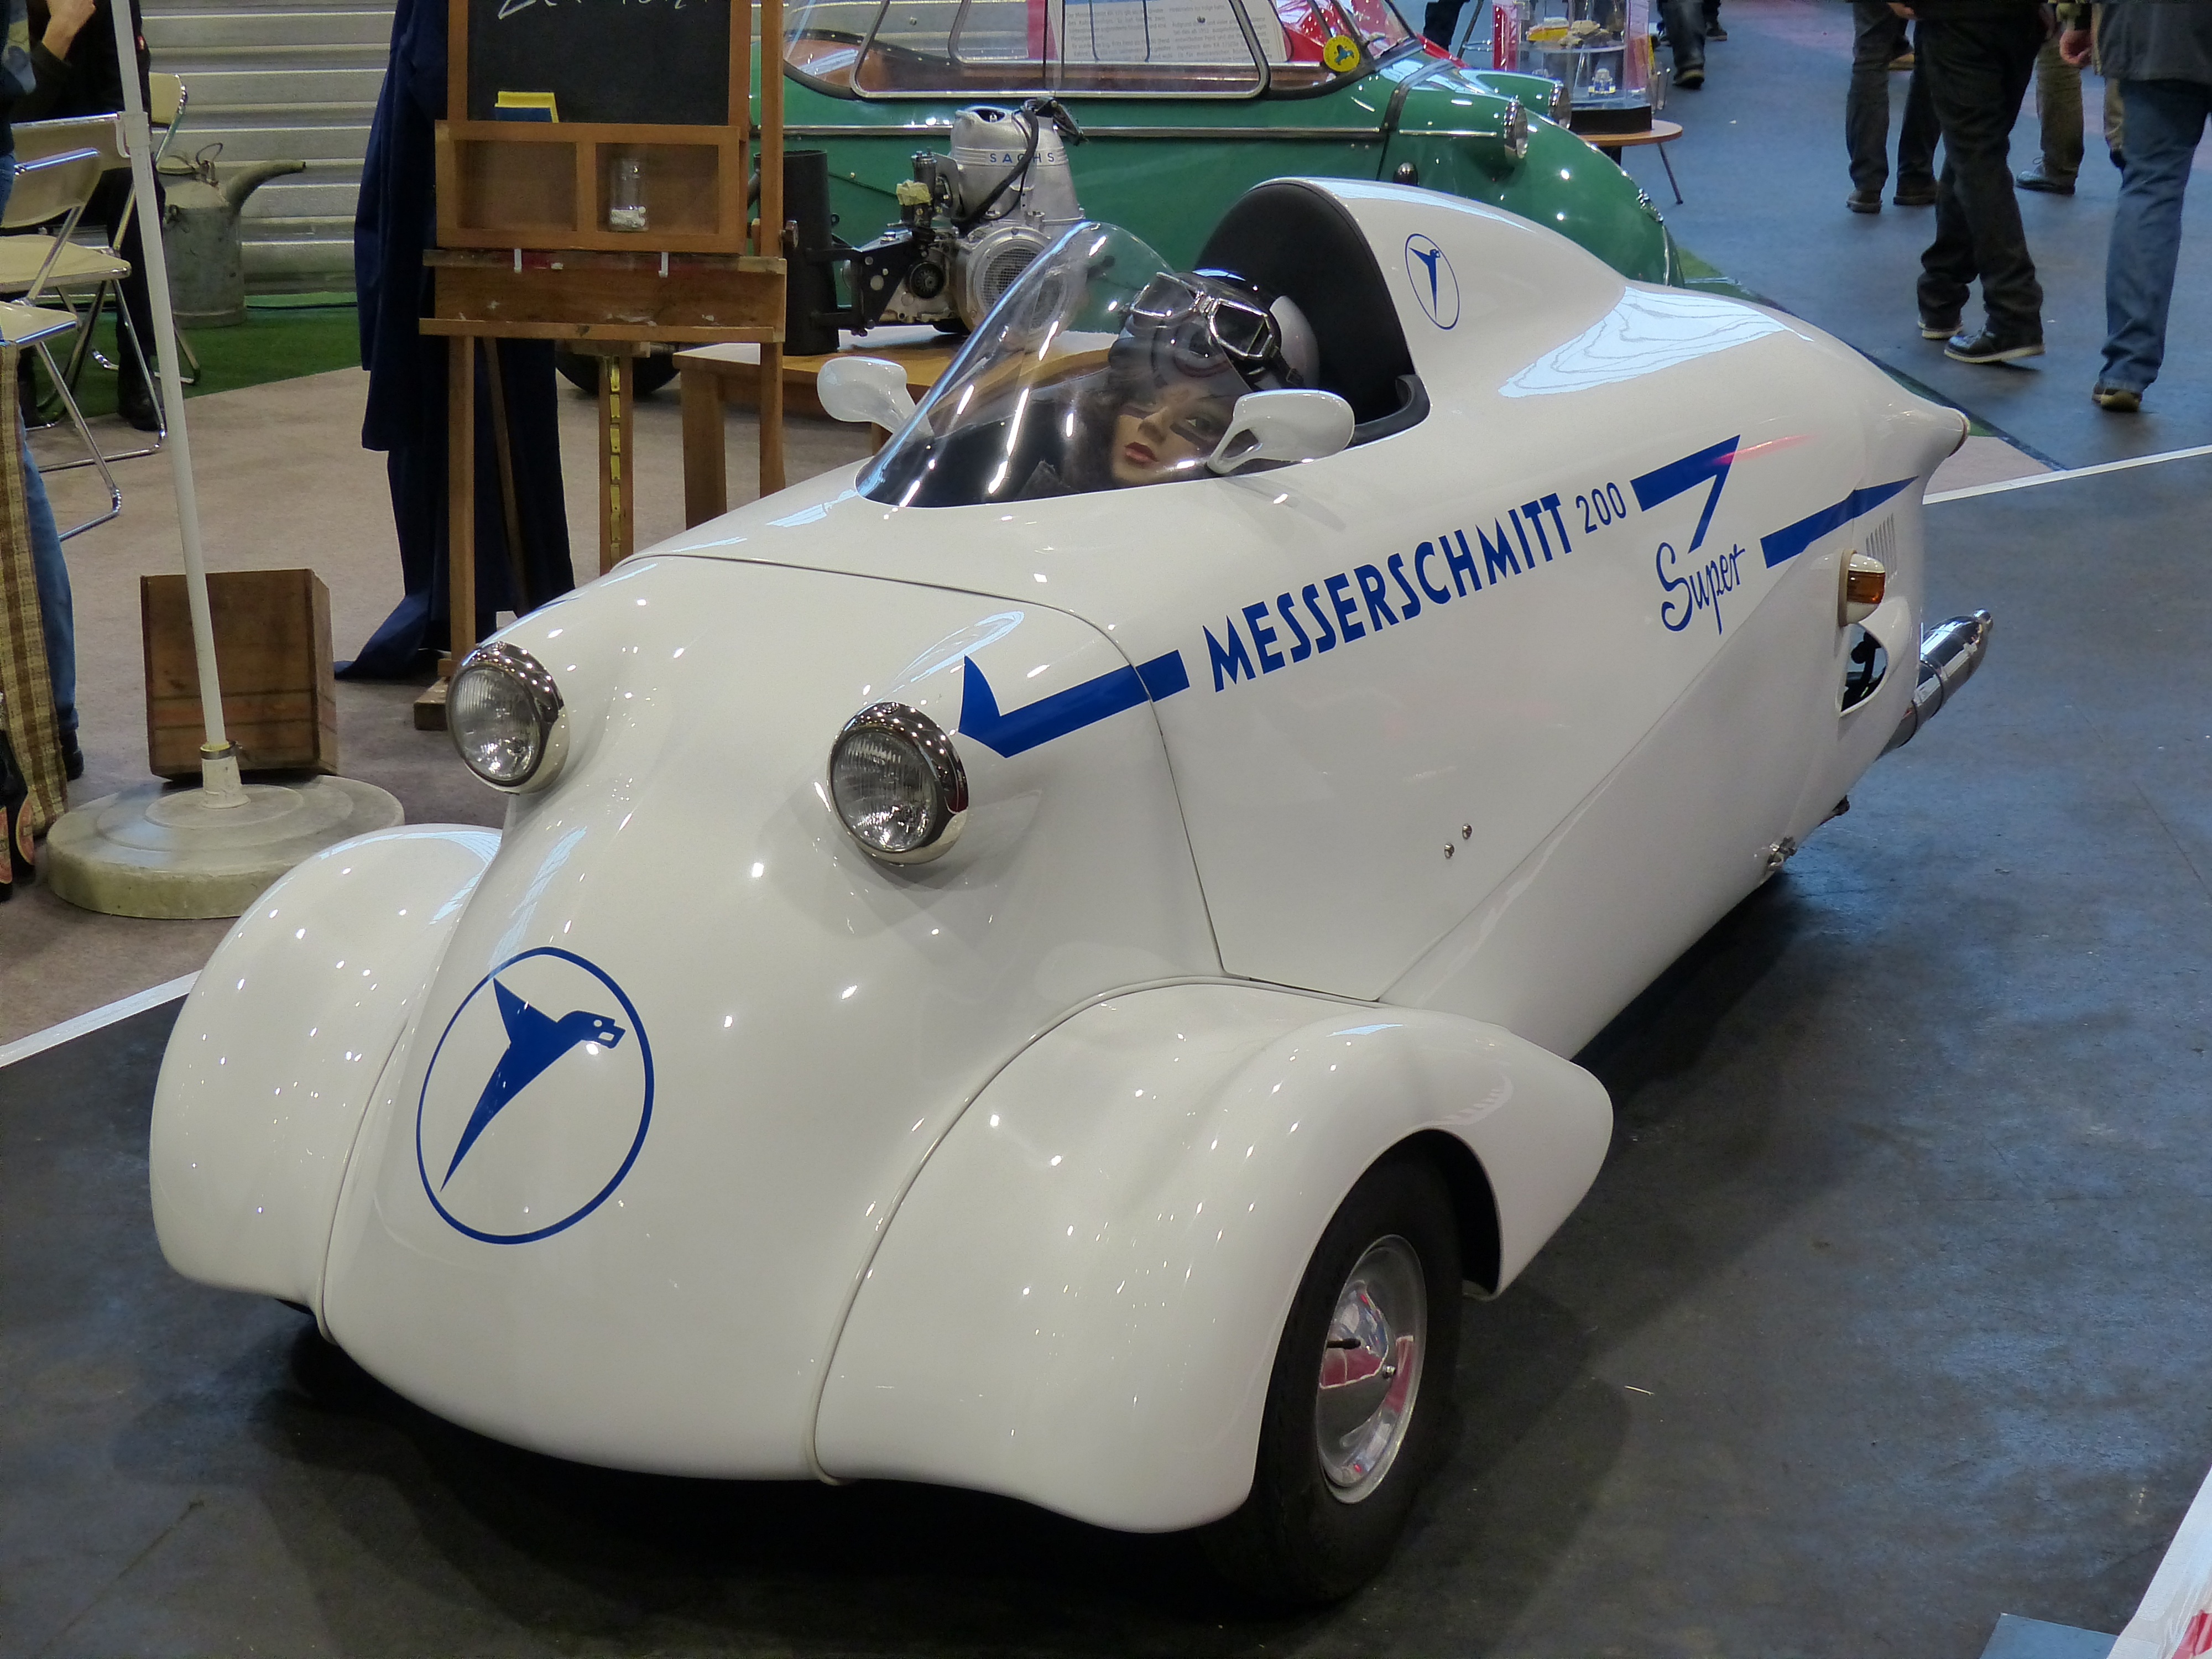
car, vehicle, auto, sports car, motor vehicle, vintage car, oldtimer, classic, exhibition, fair, historically, old cars, antique car, auto show, land vehicle, automobile make, automotive design, mid size car